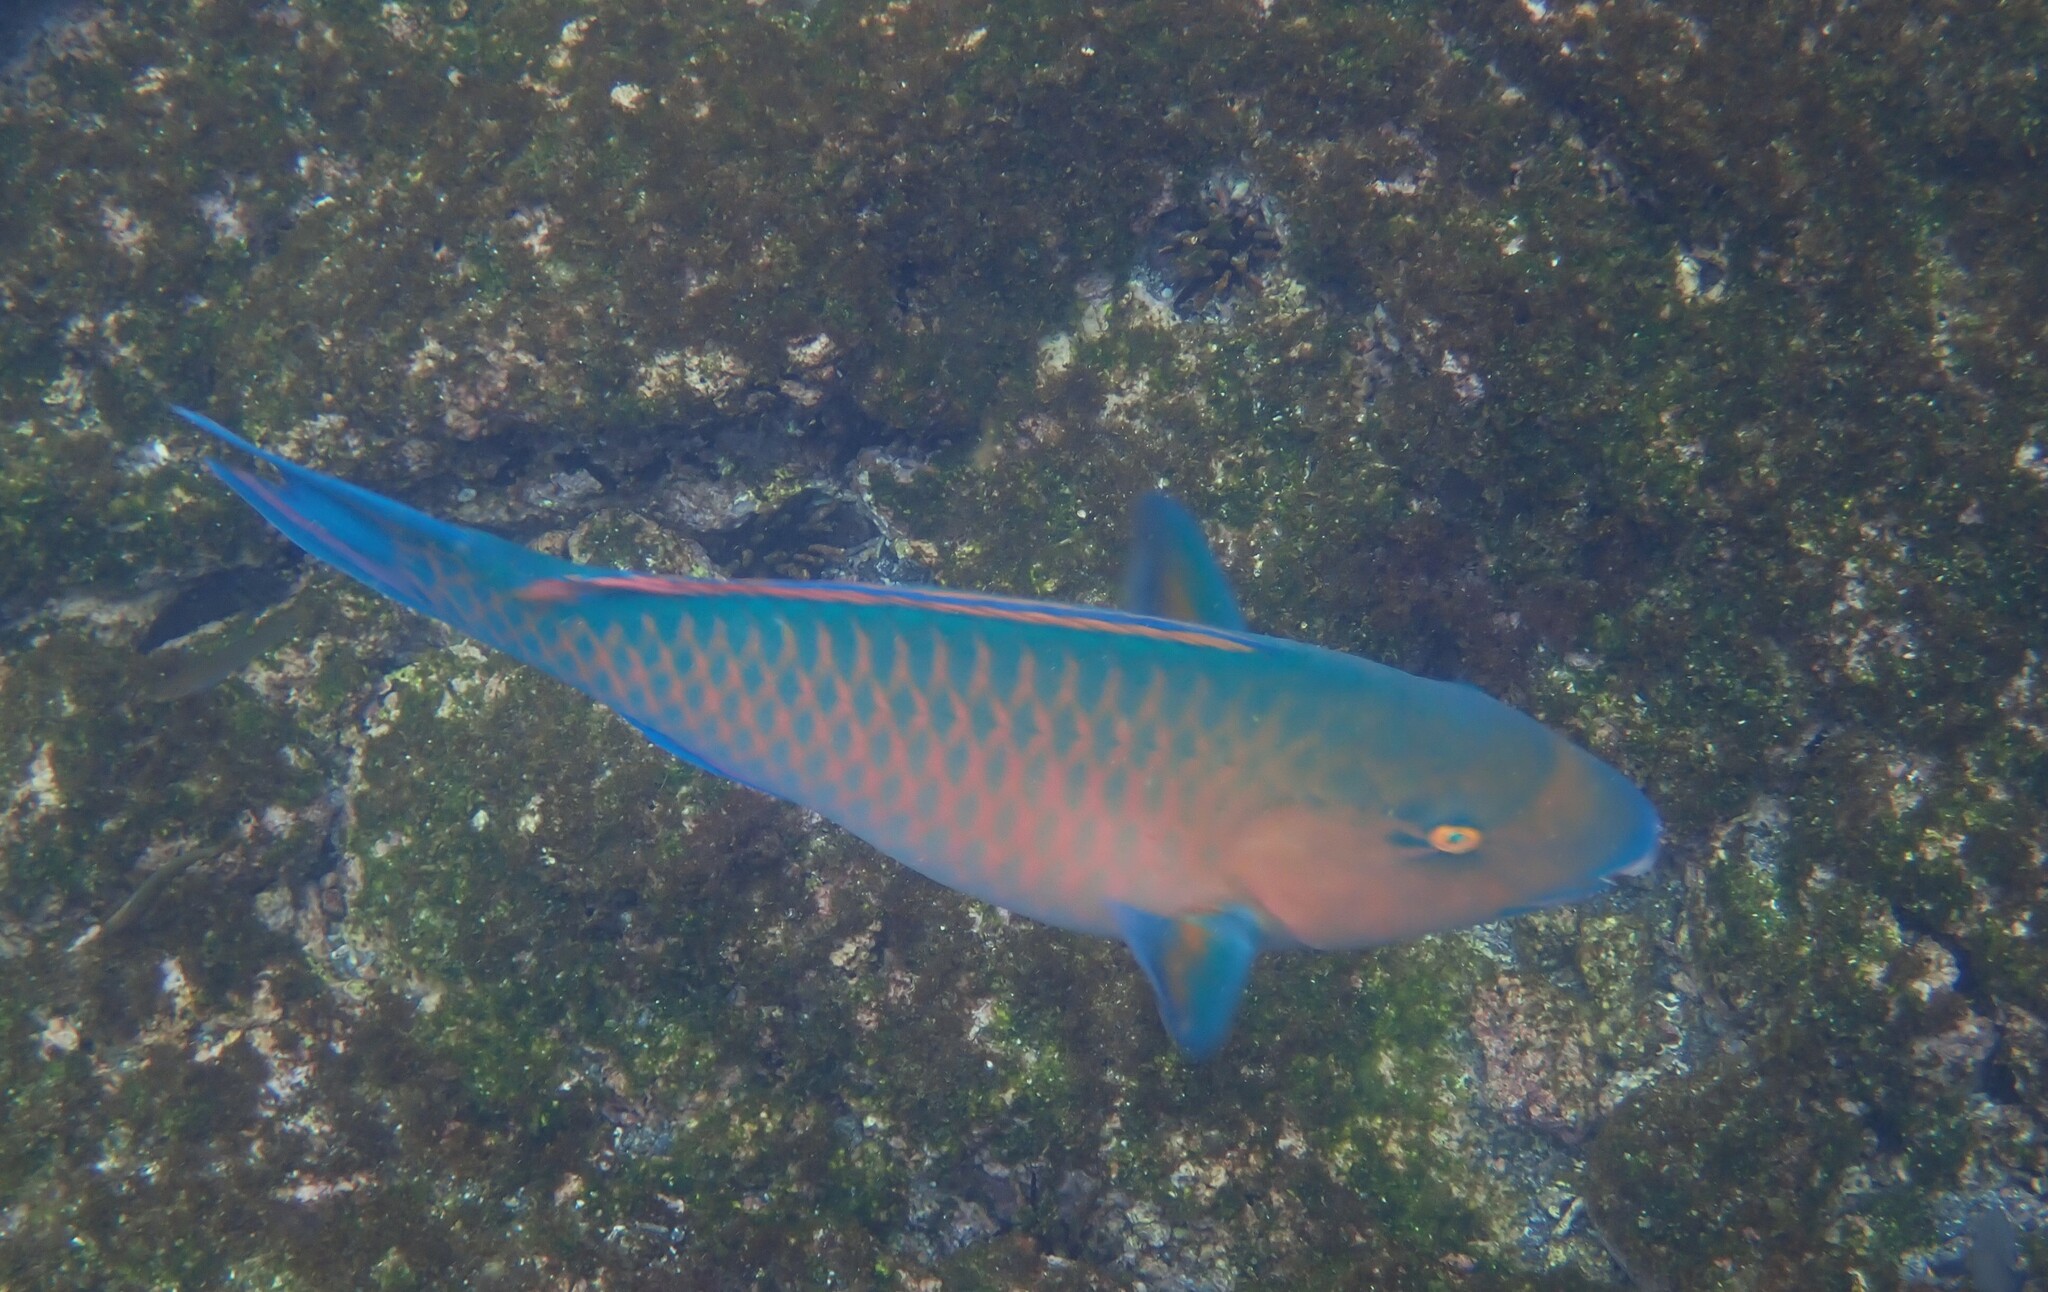
Scarus ghobban (Blue-barred Parrotfish)